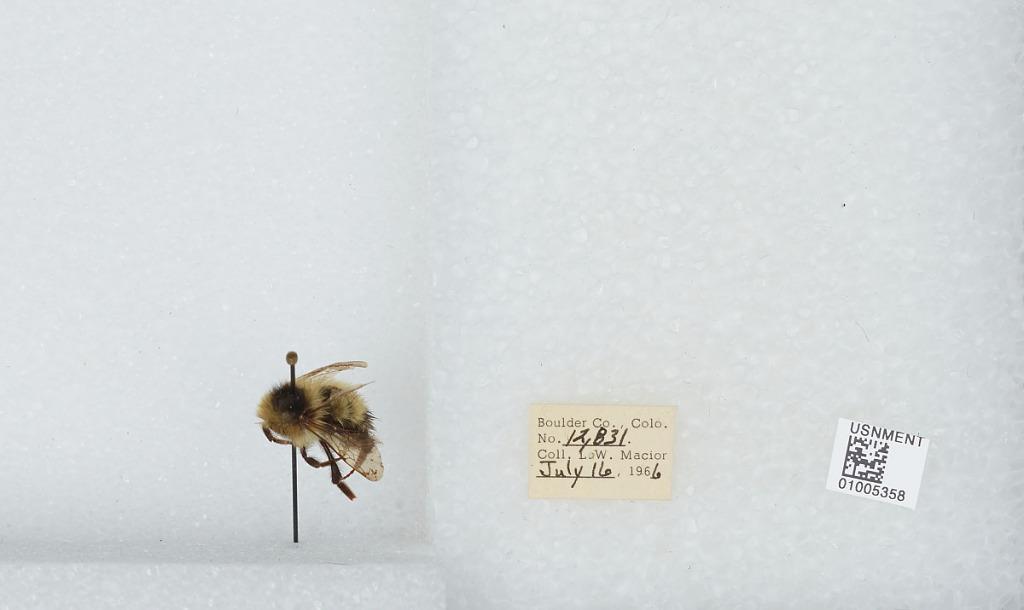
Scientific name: Bombus (Alpinobombus) balteatus Dahlbom
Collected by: L. Macior
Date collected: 1966-7-16
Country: United States
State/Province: Colorado
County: Boulder
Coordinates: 40.0275, -105.252